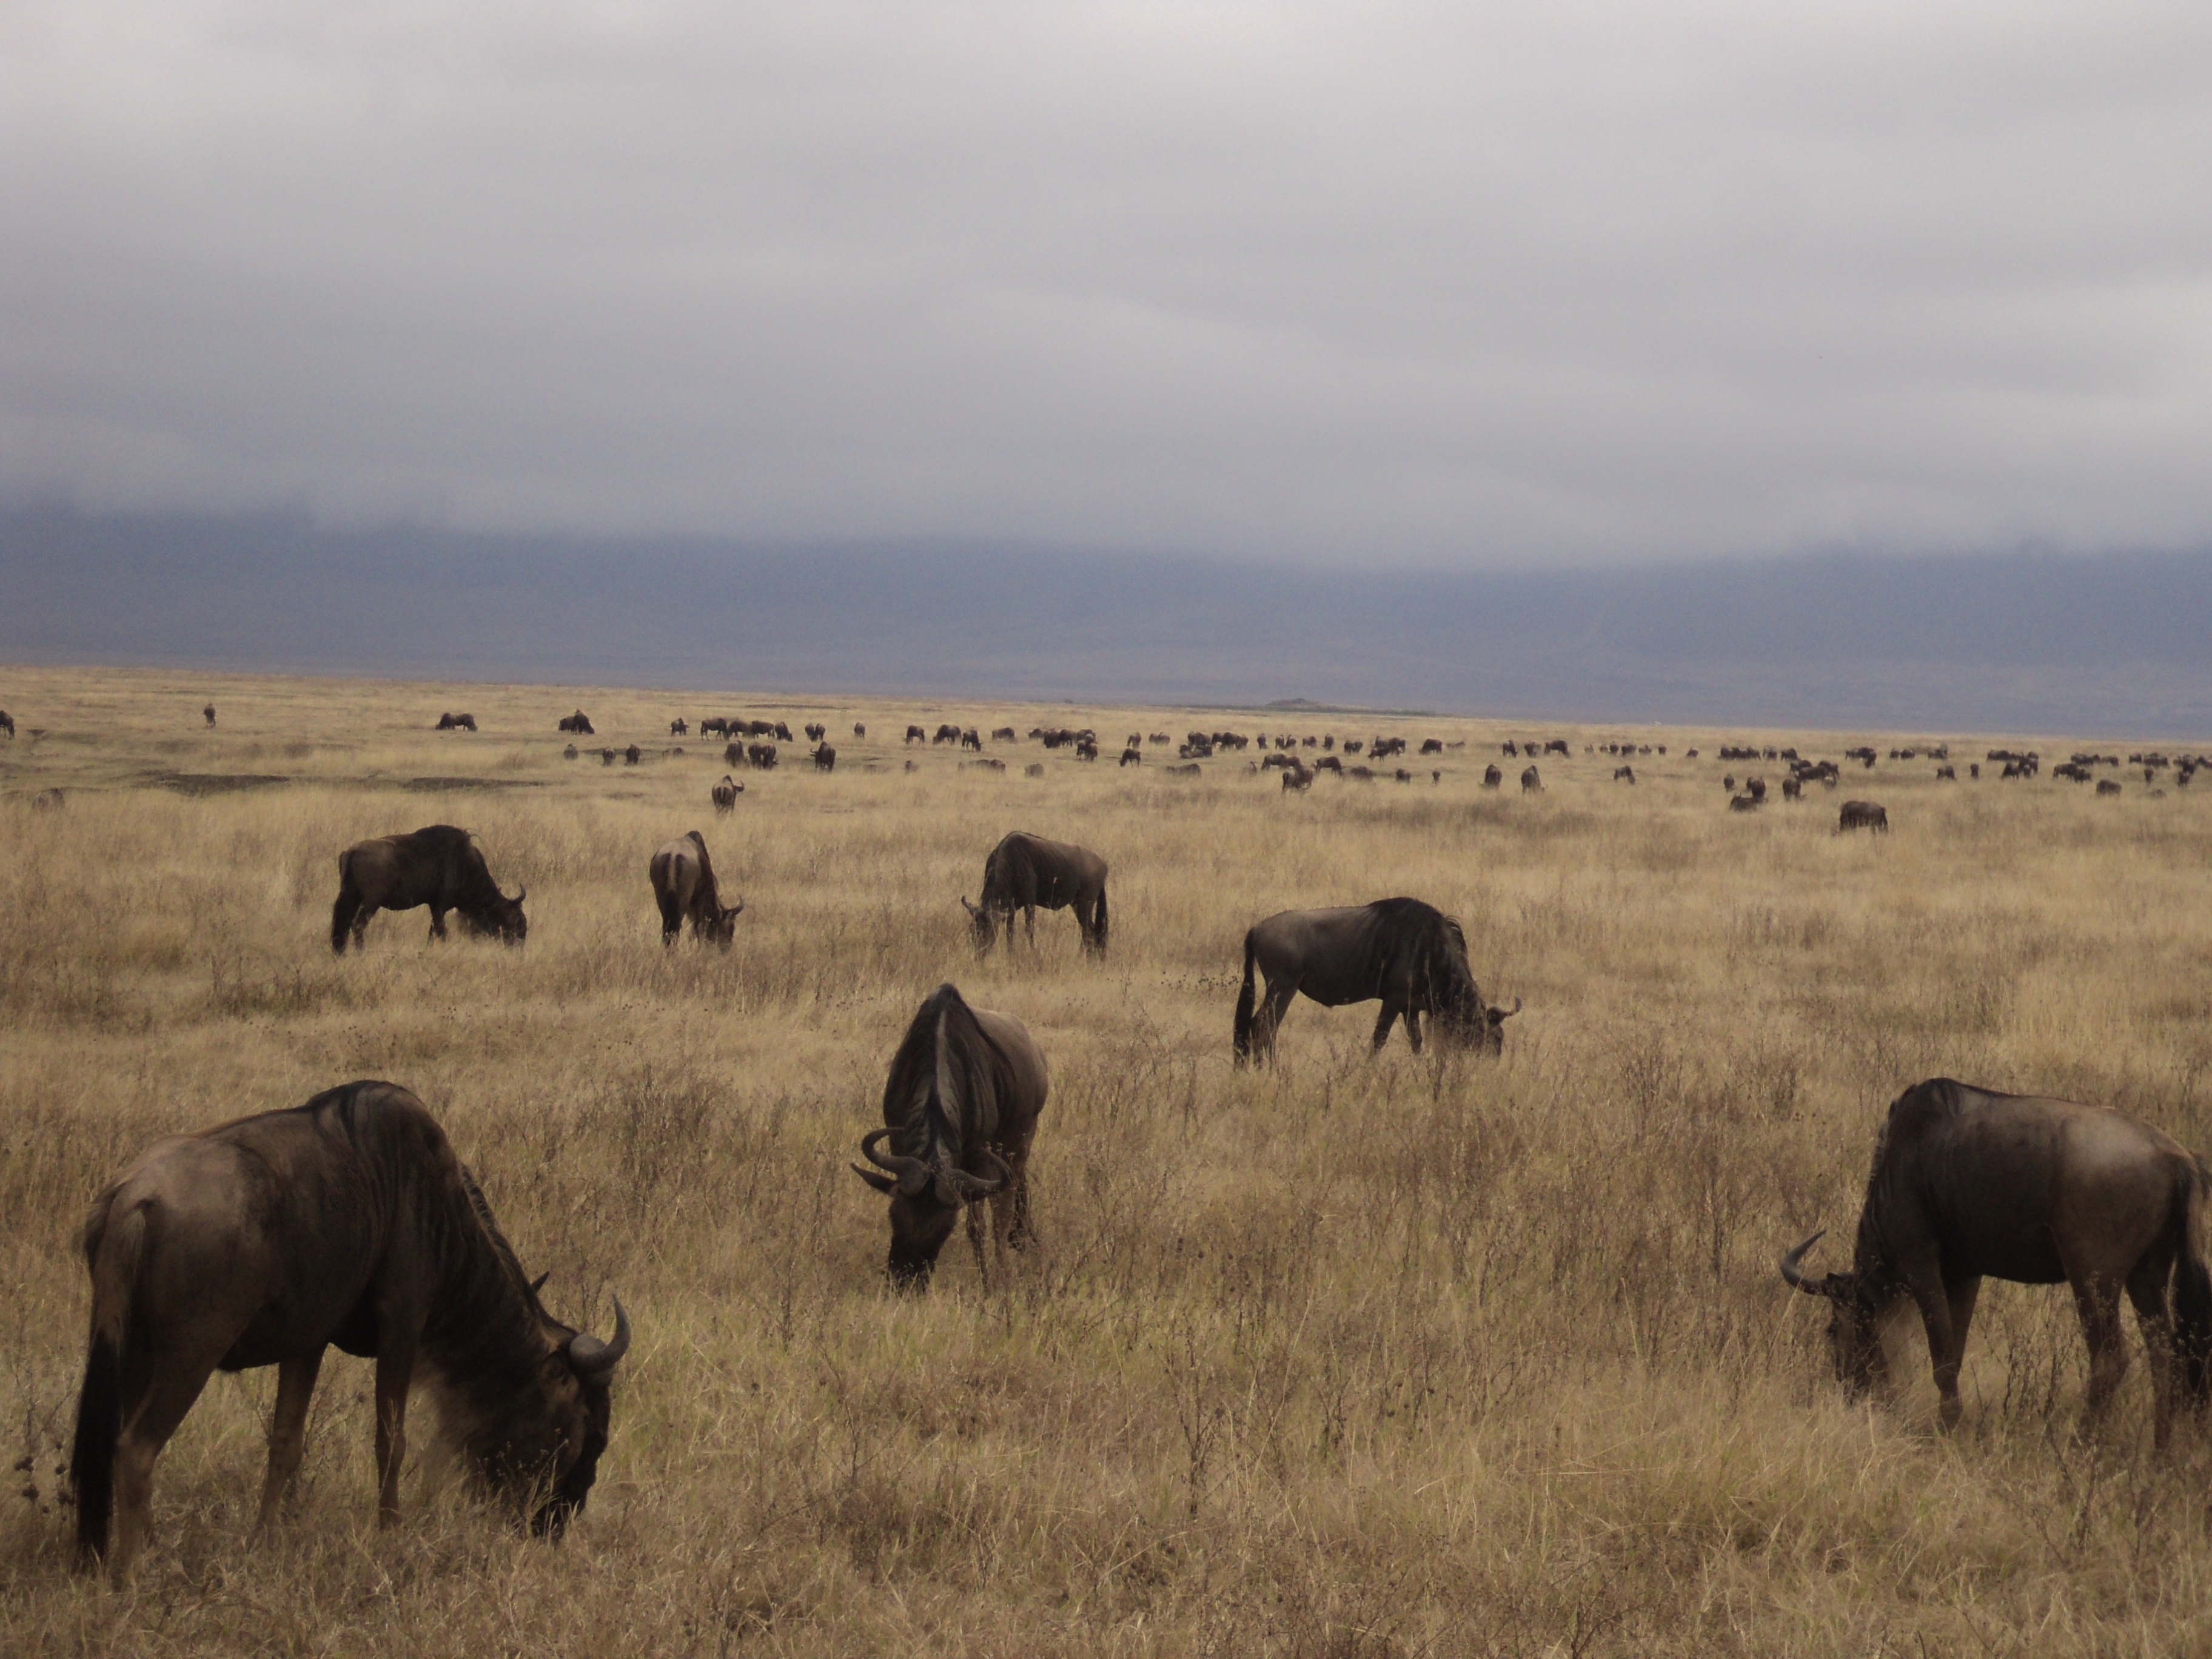
prairie, adventure, wildlife, herd, pasture, grazing, mammal, fauna, savanna, plain, elephant, savannah, grassland, tanzania, safari, buffalo, ecosystem, serengeti, steppe, gnu, indian elephant, african elephant, wildebeest, cattle like mammal, elephants and mammoths